George Henry Ellis

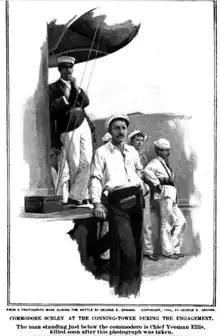
Commodore Winfield Scott Schley and Chief Yeoman George H. Ellis on the "USS Brooklyn" shortly before Ellis' death

As the "Brooklyn" was pursuing the "Vizcaya" and "Cristóbal Colón", Ellis was monitoring the distance between the "Brooklyn" and the fleeing Spanish ships, and returning to Schley in person to report the distance. Schley thought the Spanish ships were gaining, so he ordered Ellis to take another range. As Ellis returned once again to the forward turret to find the range, a shell hit him in the face and decapitated him. Schley was standing about 8–10 feet (2–3 m) behind Ellis. Blood was spraying everywhere. Following standard procedure, Ensign McCauley and Doctor Du Valin were preparing to toss the body overboard, when Commodore Schley shouted "No! Do not throw that body overboard!" Ellis' body was covered with a blanket and placed behind the turret. After the battle, Ellis was laid to rest at Camp McCalla, beside the marines who had fallen at the Battle of Guantánamo Bay. Chief Yeoman George Ellis was the only KIA (Killed In Action) of the Battle of Santiago de Cuba.